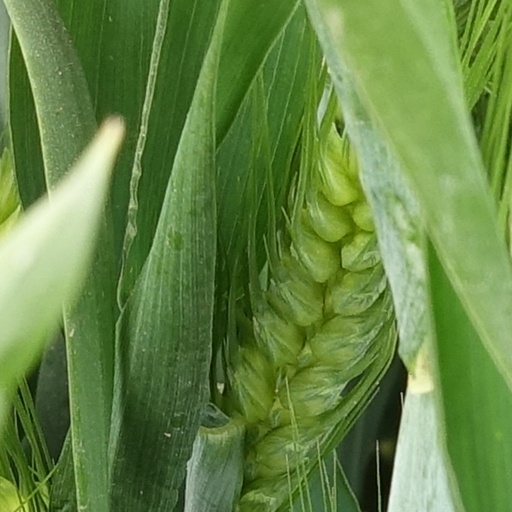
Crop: wheat